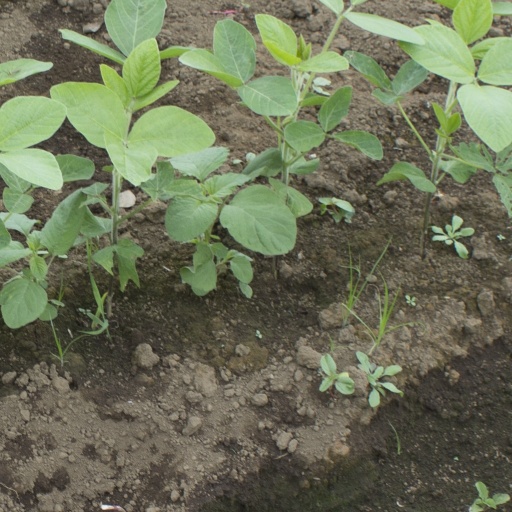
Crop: soybean